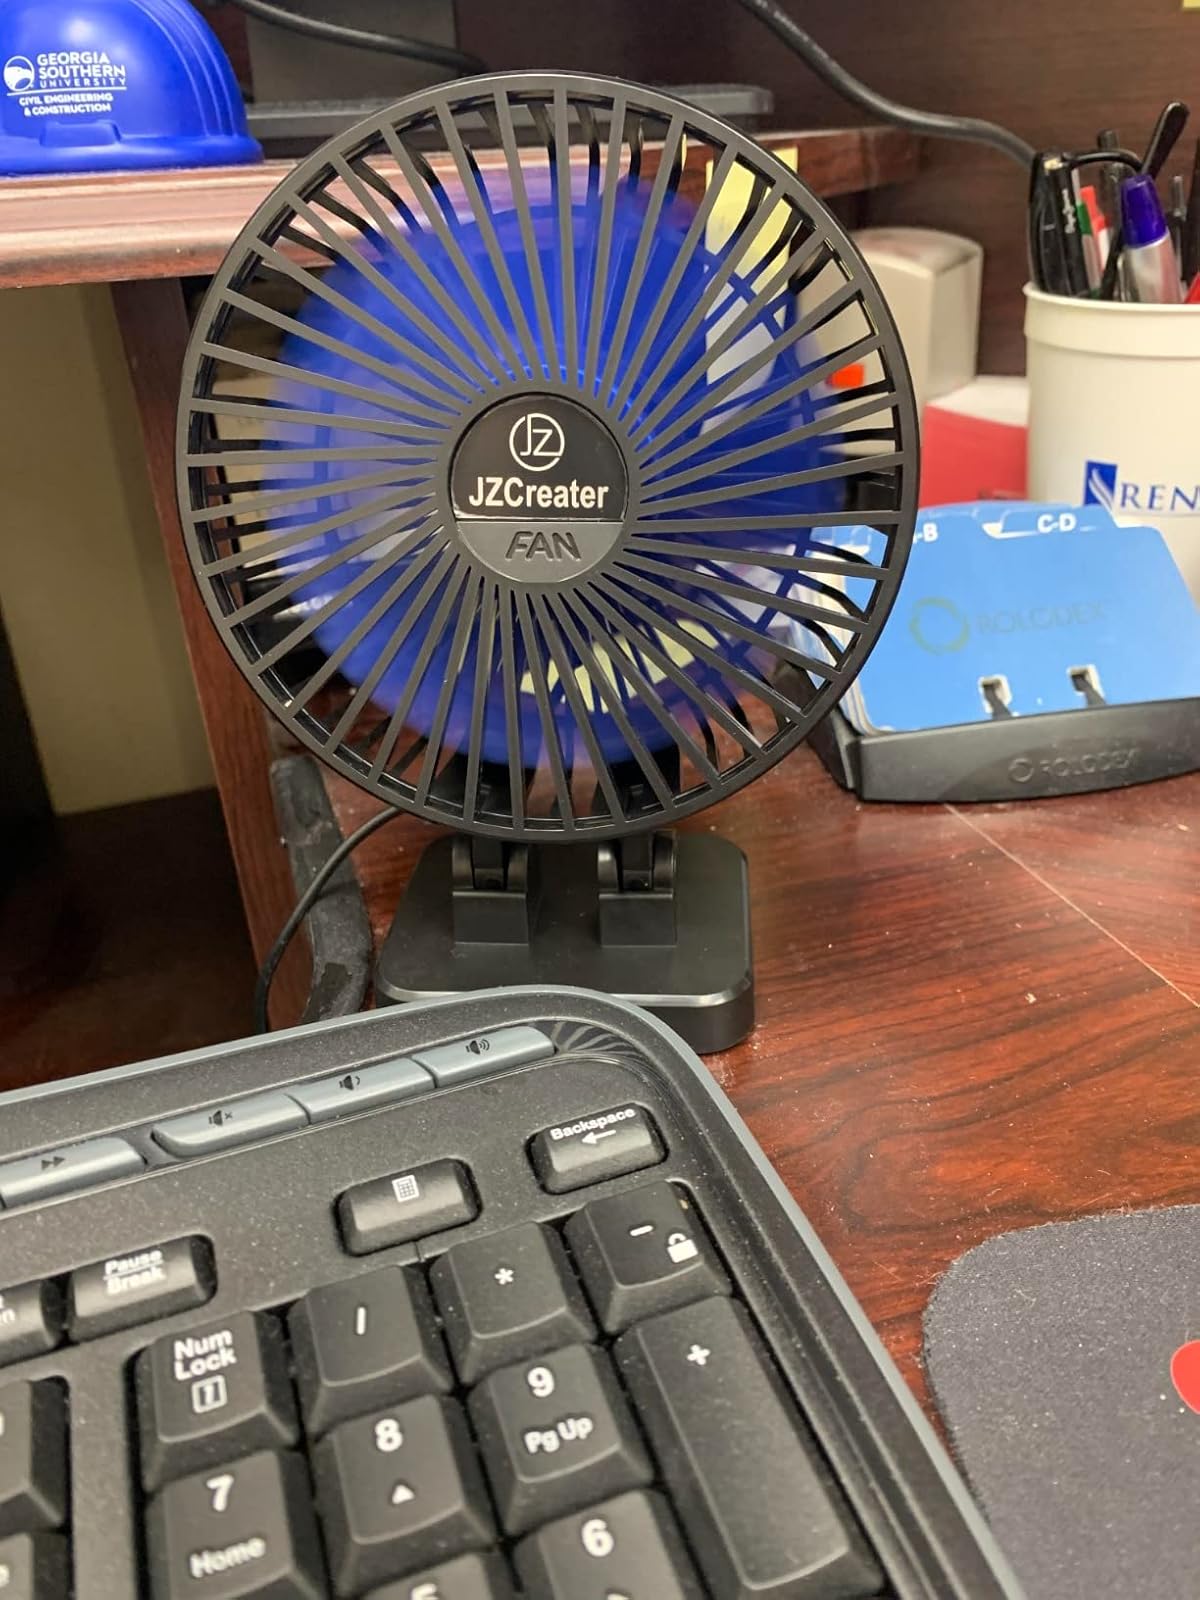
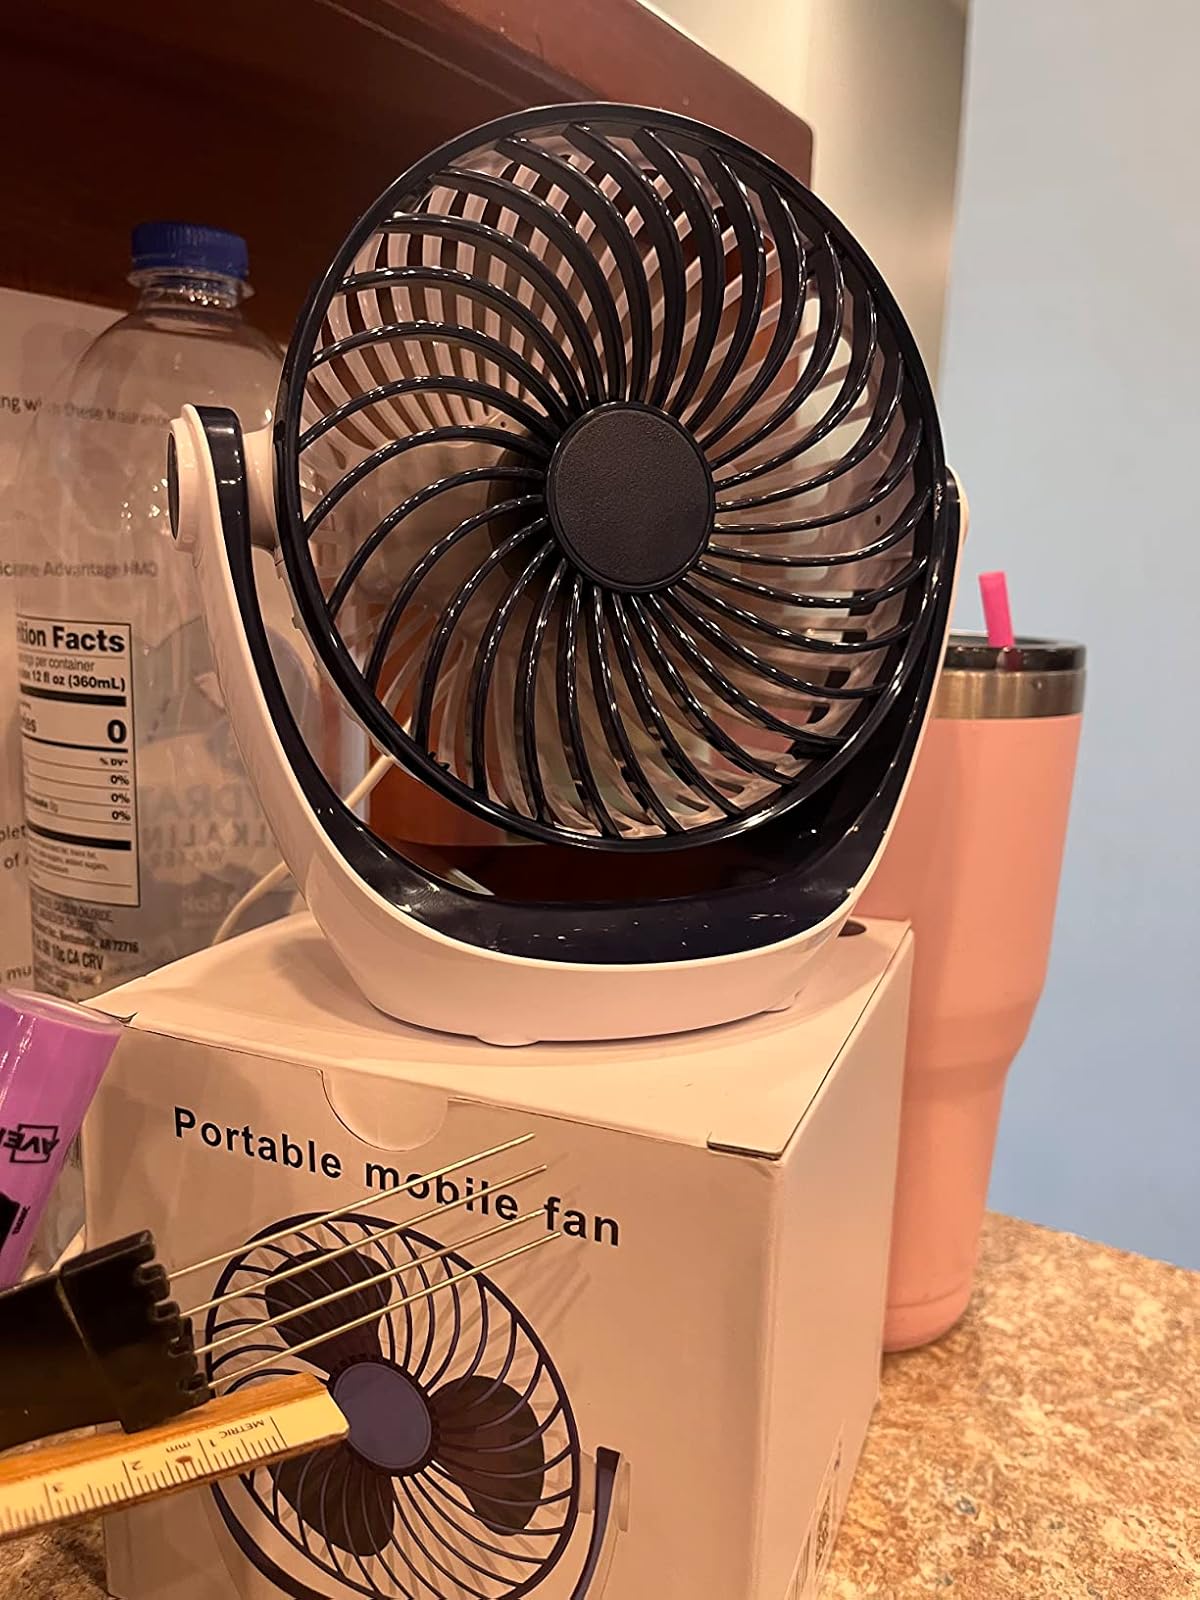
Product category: fan
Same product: no